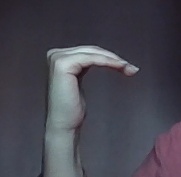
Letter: haa